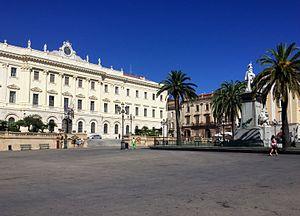
Image de Sassari, Sardaigne, juillet 2015.